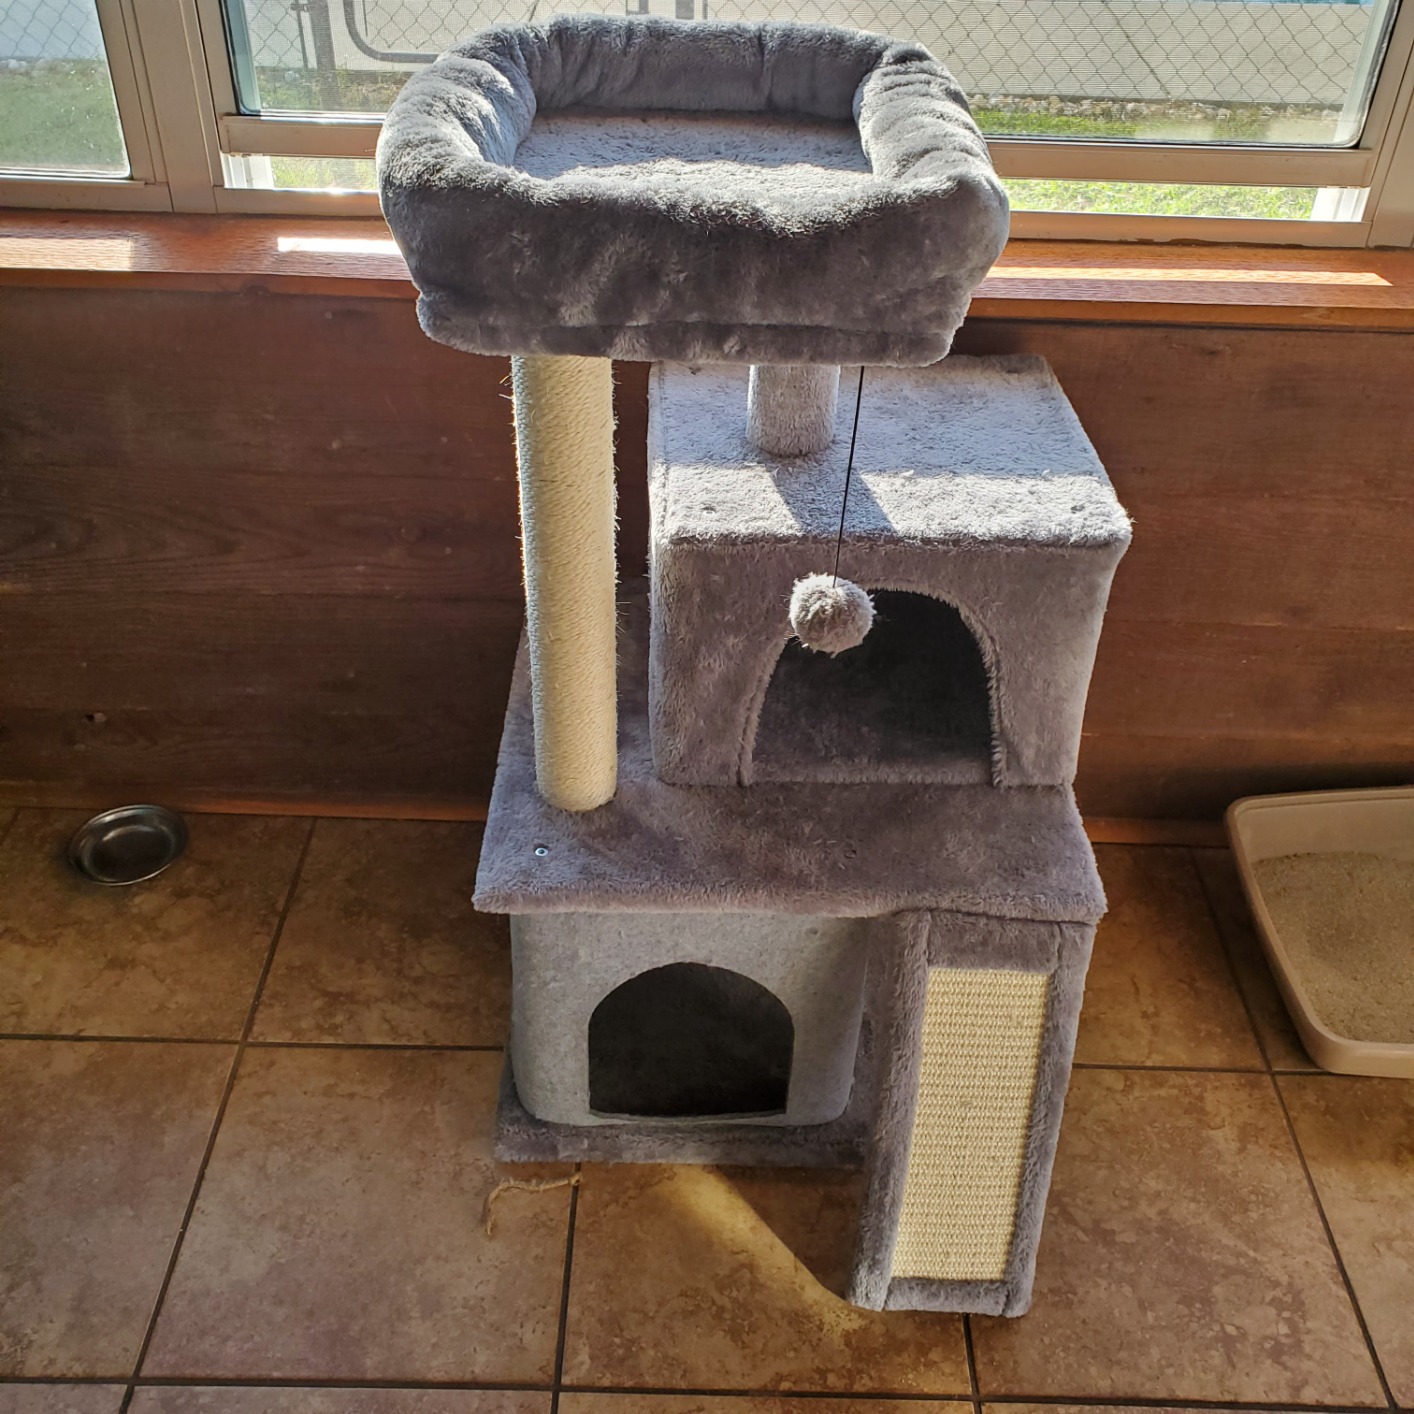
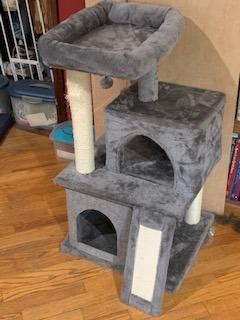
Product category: items_cat tree
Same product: yes